Anatolian Seljuk architecture

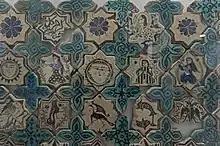
Seljuk mosaic tile decoration from the Kubadabad Palace (early 13th-century Anatolia)

Most Anatolian Seljuk works are of dressed stone, with brick reserved for minarets. The use of stone in Anatolia is the biggest difference with the Seljuk buildings in Iran, which are made of bricks. This also resulted in more of their monuments being preserved up to modern times. In their construction of caravanserais, madrasas and mosques, the Anatolian Seljuks translated the Iranian Seljuk architecture of bricks and plaster into the use of stone. Decoration in Anatolian Seljuk architecture was concentrated on certain elements like entrance portals, windows, and the mihrabs of mosques. Stone-carving was one of the most accomplished mediums of decoration, with motifs ranging from earlier Iranian stucco motifs to local Byzantine and Armenian motifs. Muqarnas was also used. The madrasas of Sivas and the Ince Minareli Medrese in Konya are among the most notable examples, while the Great Mosque and Hospital complex of Divriği is distinguished by the most extravagant and eclectic high-relief stone decoration around its entrance portals and its mihrab. Syrian-style "ablaq" striped marble also appears on the entrance portal of the Karatay Medrese and the Alaeddin Mosque in Konya. Although tilework was commonly used in Iran, Anatolian architecture innovated in the use of tile revetments to cover entire surfaces independently of other forms of decoration, as seen in the Karatay Medrese.